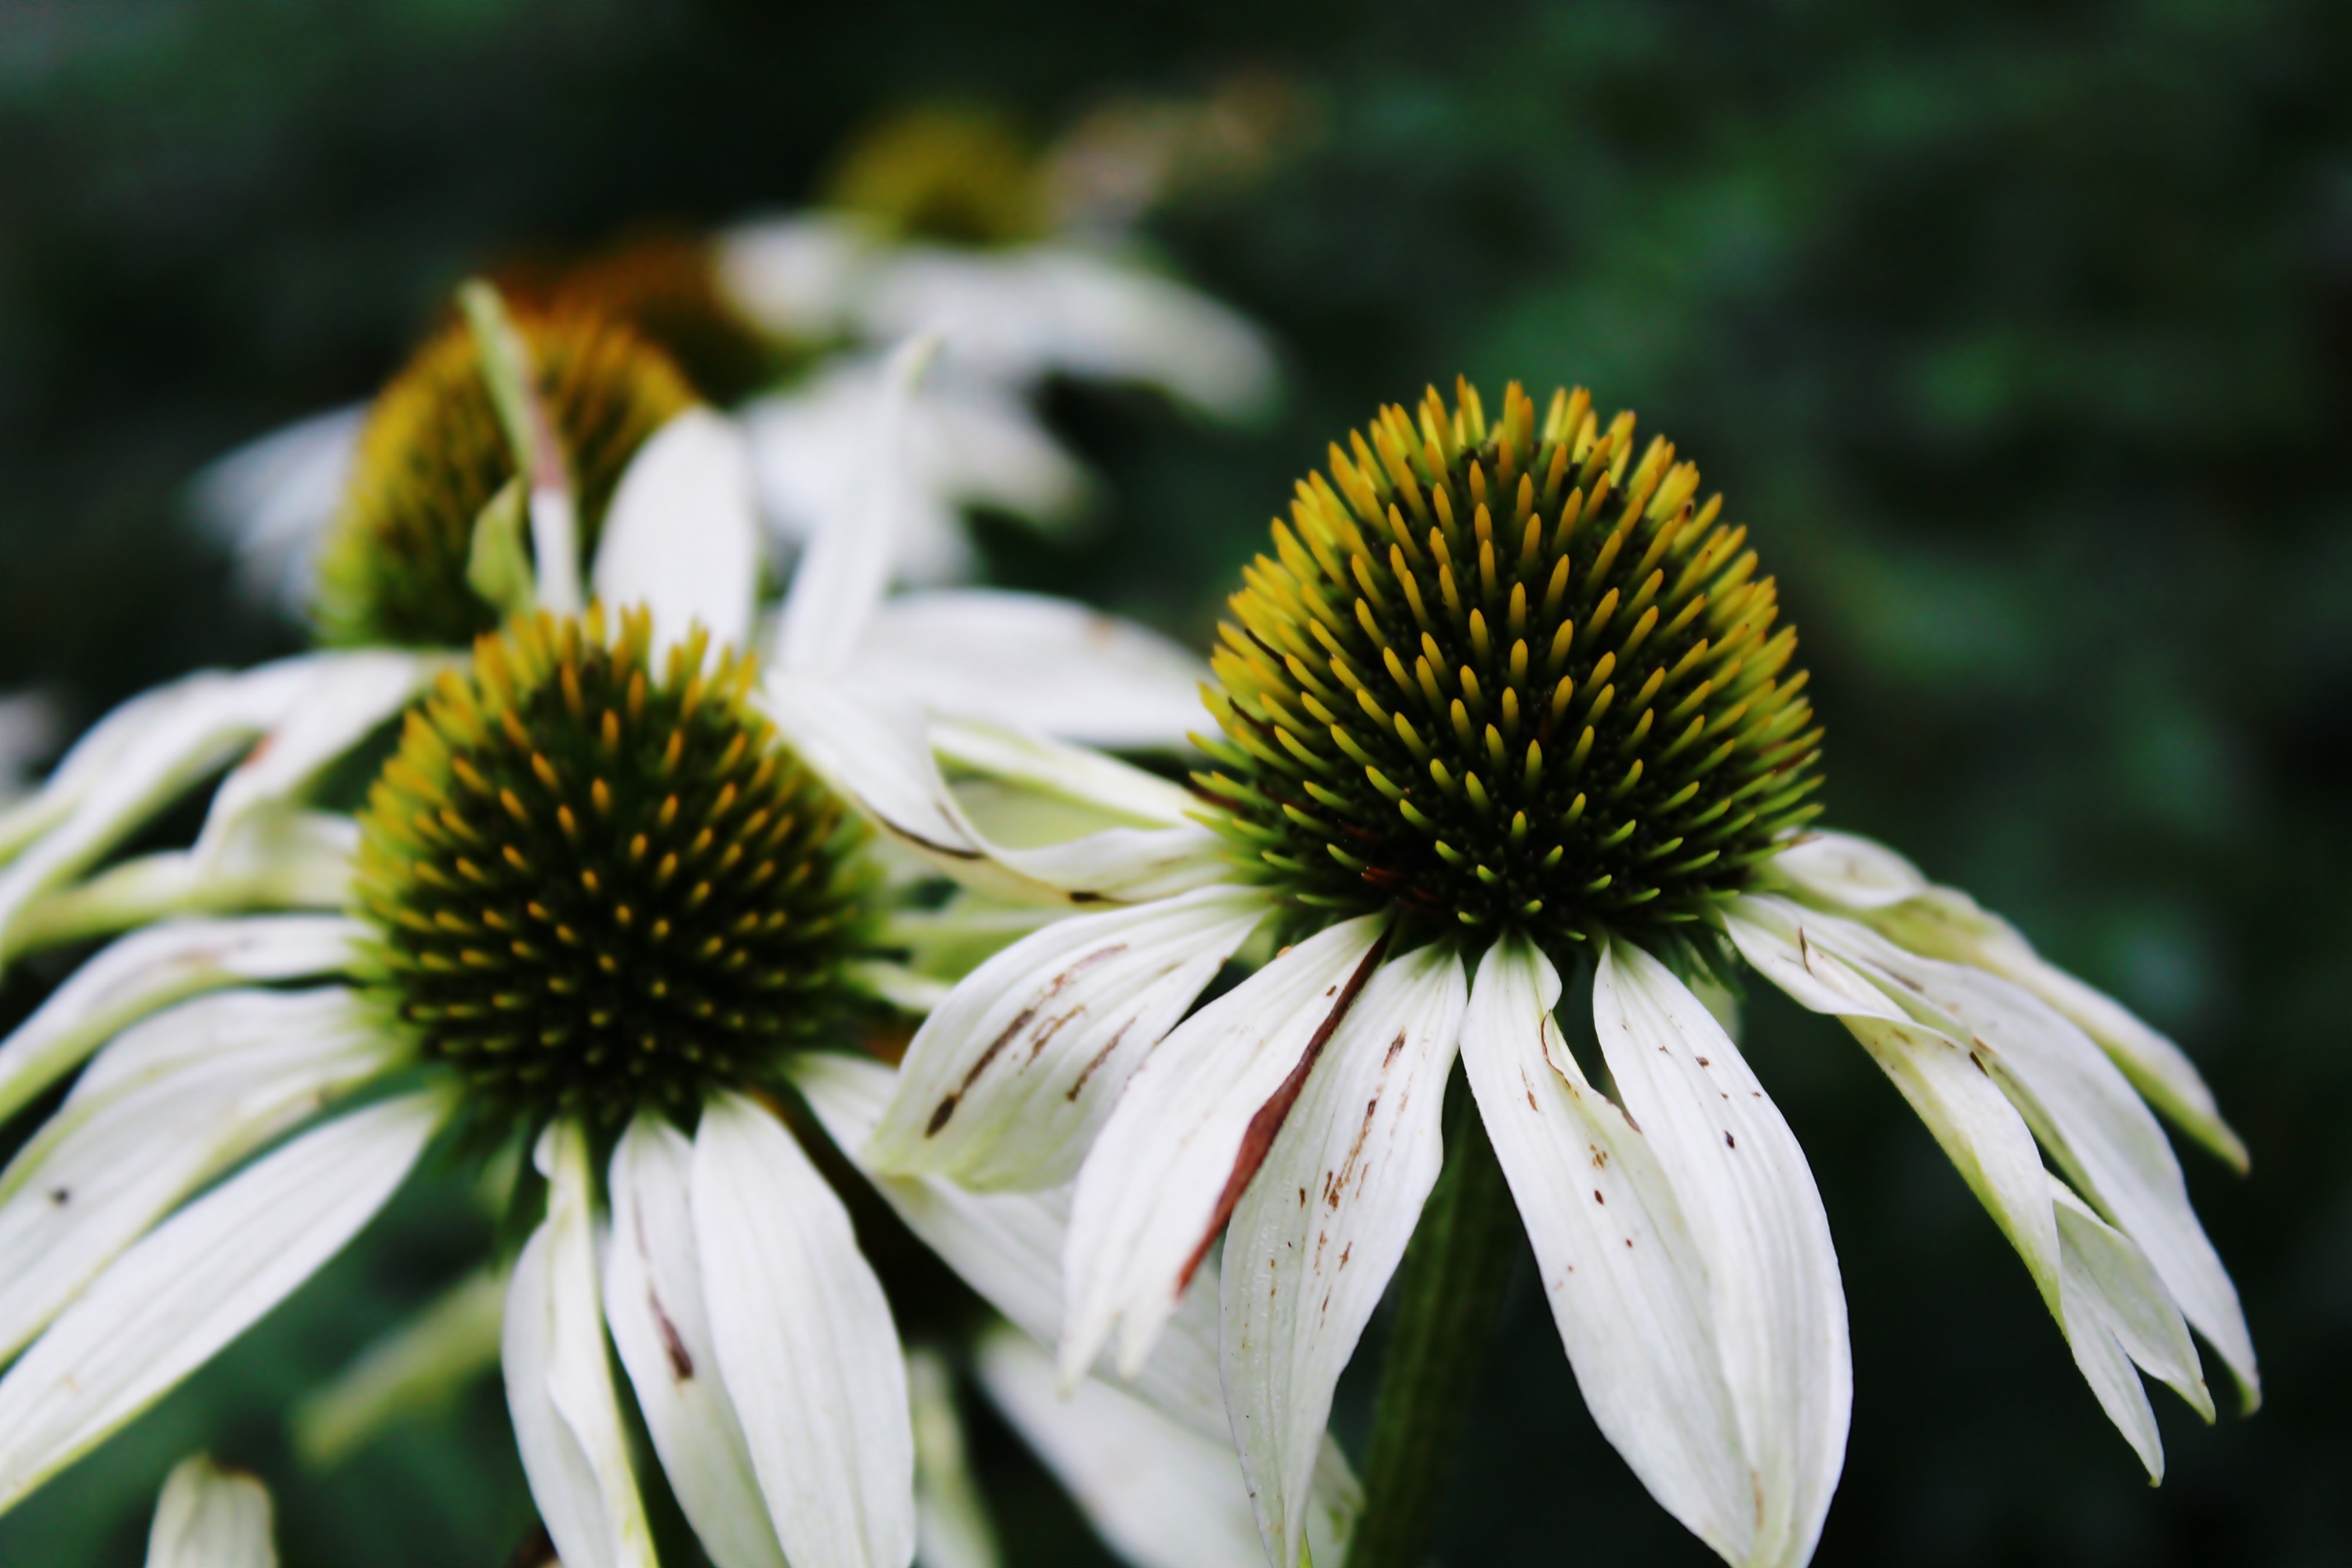
nature, blossom, plant, white, flower, petal, bloom, summer, daisy, green, botany, garden, close, flora, wildflower, close up, petals, pistil, coneflower, flower garden, macro photography, blossomed, flowering plant, daisy family, oxeye daisy, land plant